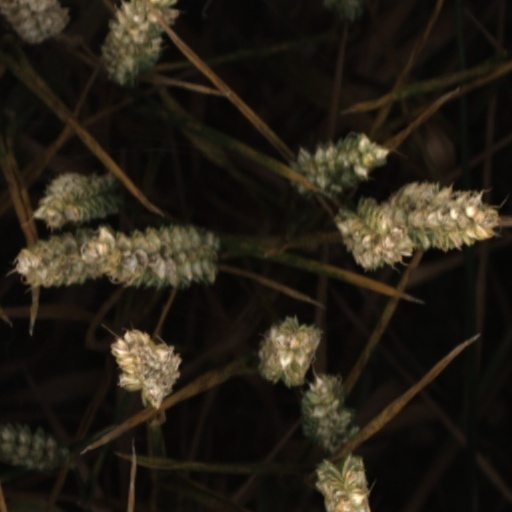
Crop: wheat